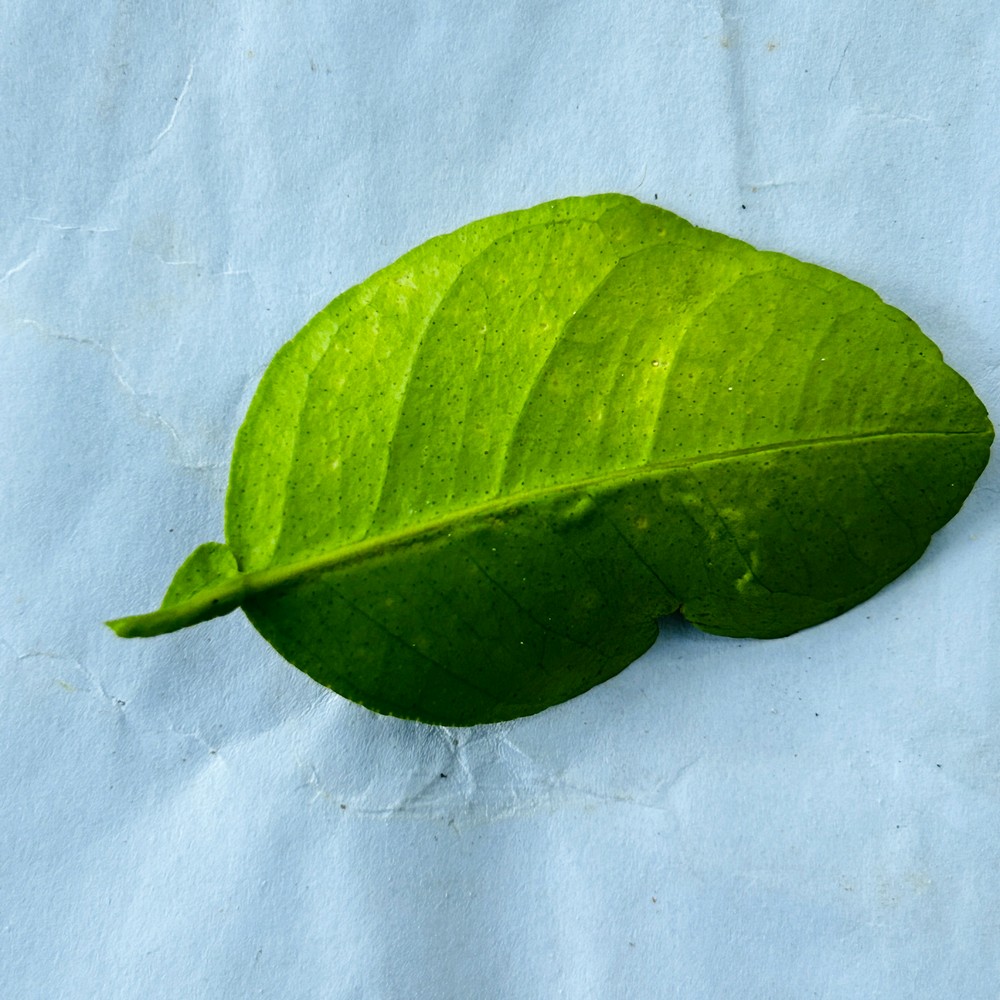
Label: Healthy Leaf